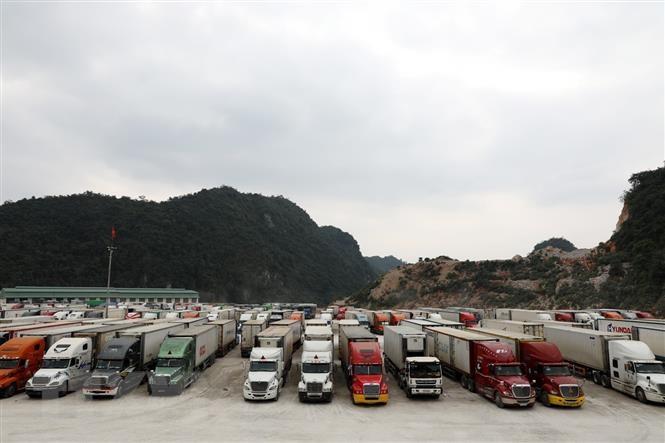
ở trong bãi đỗ có nhiều chiếc xe tải đang xuất hiện